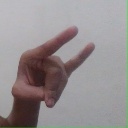
अक्षर: च